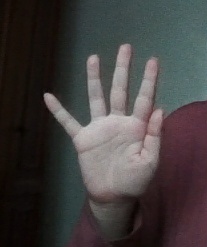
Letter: sheen